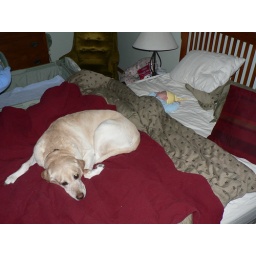
Relaxing in bed with his puppy